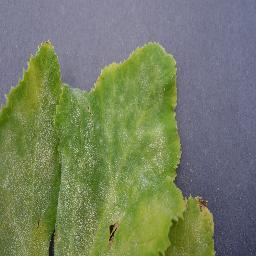
Label: Squash___Powdery_mildew